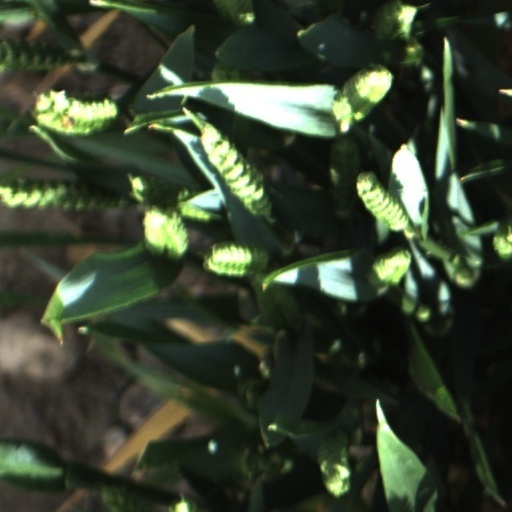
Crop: wheat